Parvathipuram, Andhra Pradesh

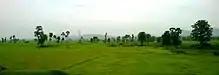
Paddy fields near parvathipuram

Parvathipuram is a Major Educational Hub for Surrounding Mandals and villages. Here are Many Private, public schools and Junior&Degree colleges are Located.